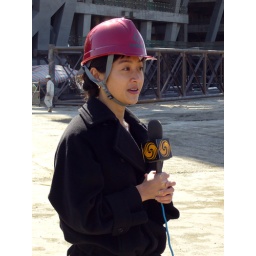
She's reporting for Shanghai-based Phoenix TV on the progress in building Beijing 2008's National Stadium.